João Sousa career statistics

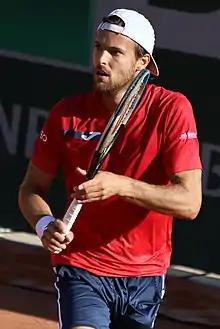
Sousa at the 2021 French Open

A professional player since 2005, Sousa peaked at number 61 in the world junior ranking in 2007, shortly after entering the main draw of the Orange Bowl. In June 2009, he won his first singles tournament, a Futures in Spain. Sousa started playing in the ATP Challenger Tour in 2008, winning his first tournament at this level in June 2011. Sousa debuted in the World Tour in 2008, playing that year's Estoril Open as a qualifier, and won his first top-tier ATP singles title in September 2013, at the Malaysian Open. He has participated in all four Grand Slams, having three third-round appearances at the US Open (2013) and Australian Open (2015 and 2016) as his best performances. While focusing on his singles career, Sousa has also competed in doubles; his best record is the quarterfinals of the 2015 US Open.